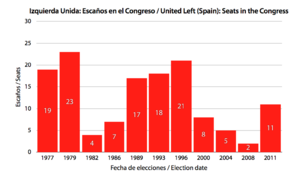
Gauche unie est une coalition politique espagnole formée en 1986 par différents partis de gauche, de gauche radicale et d'extrême gauche autour du Parti communiste d'Espagne.